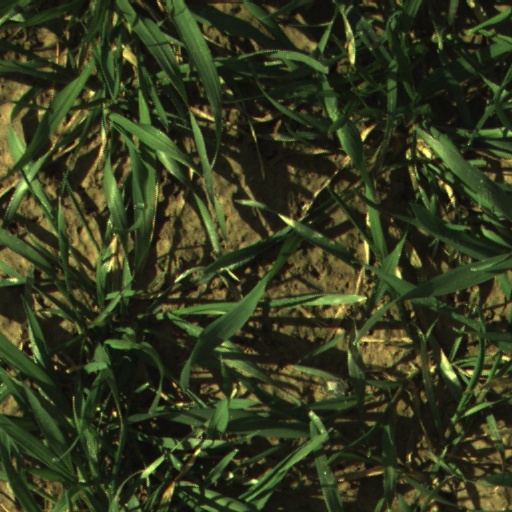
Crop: wheat